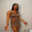
Label: woman